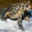
Label: frog